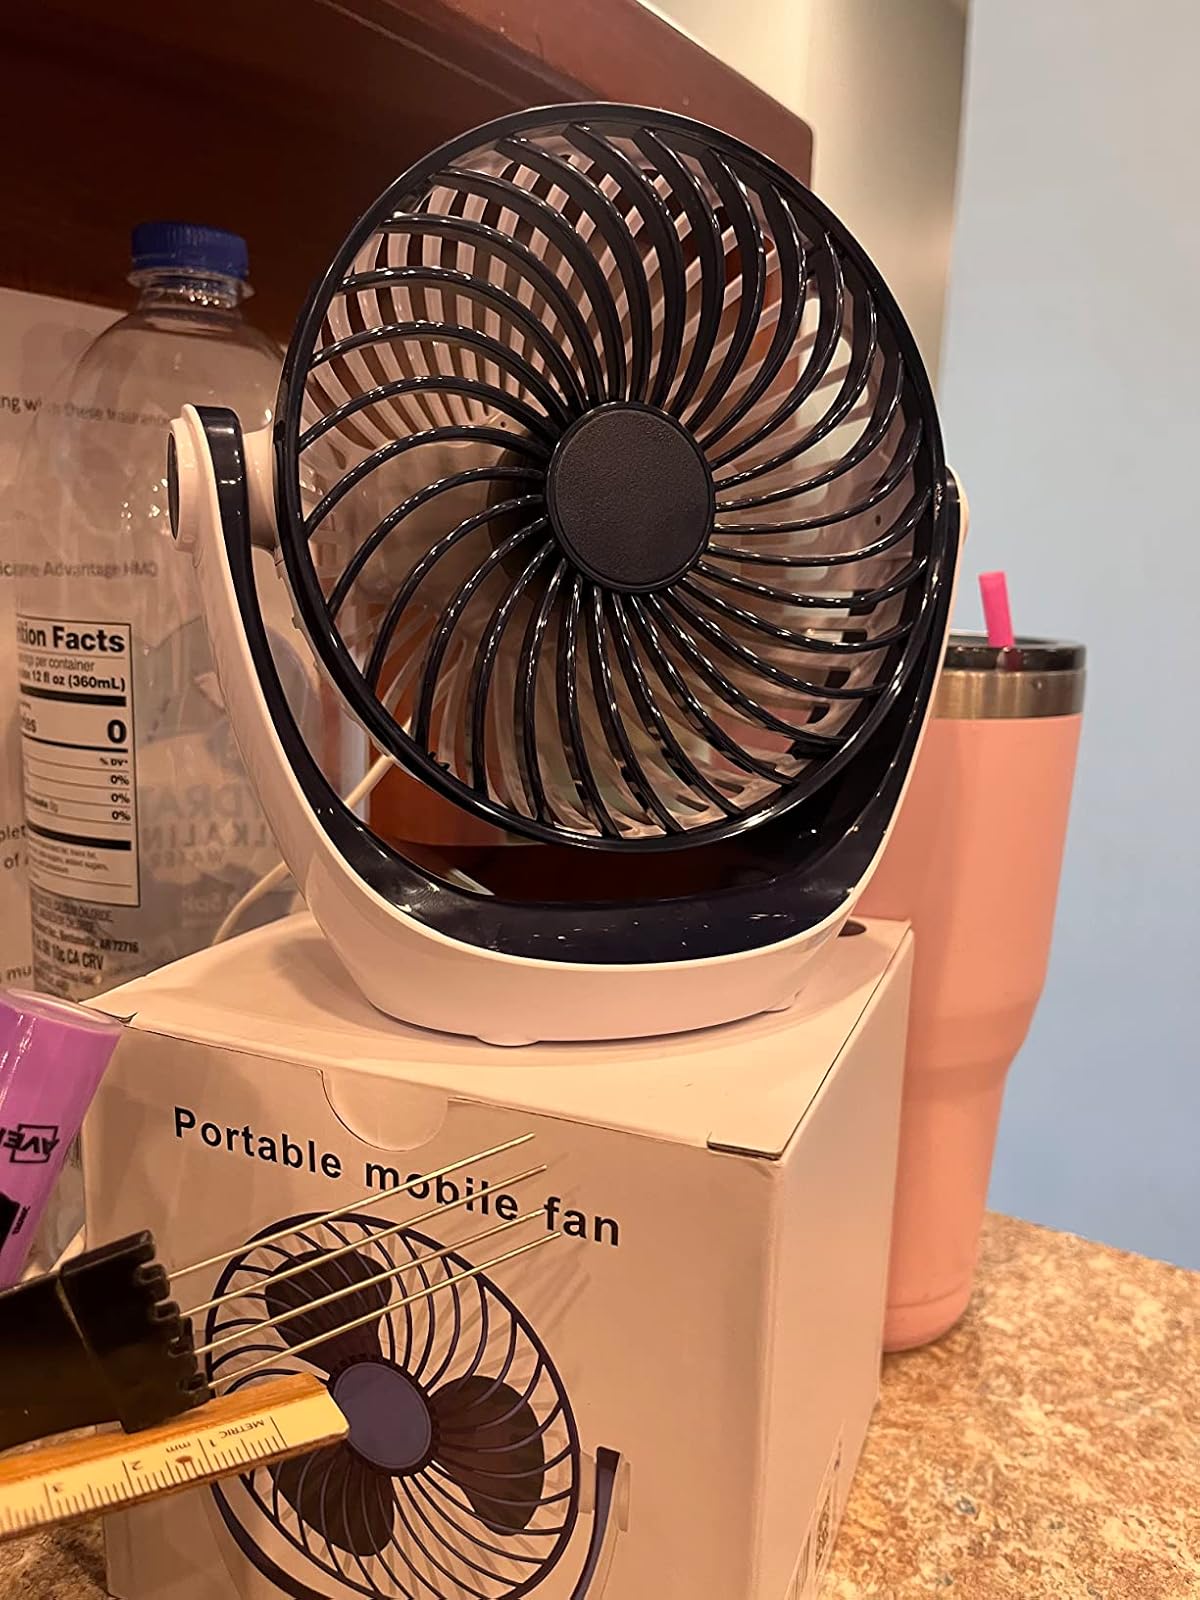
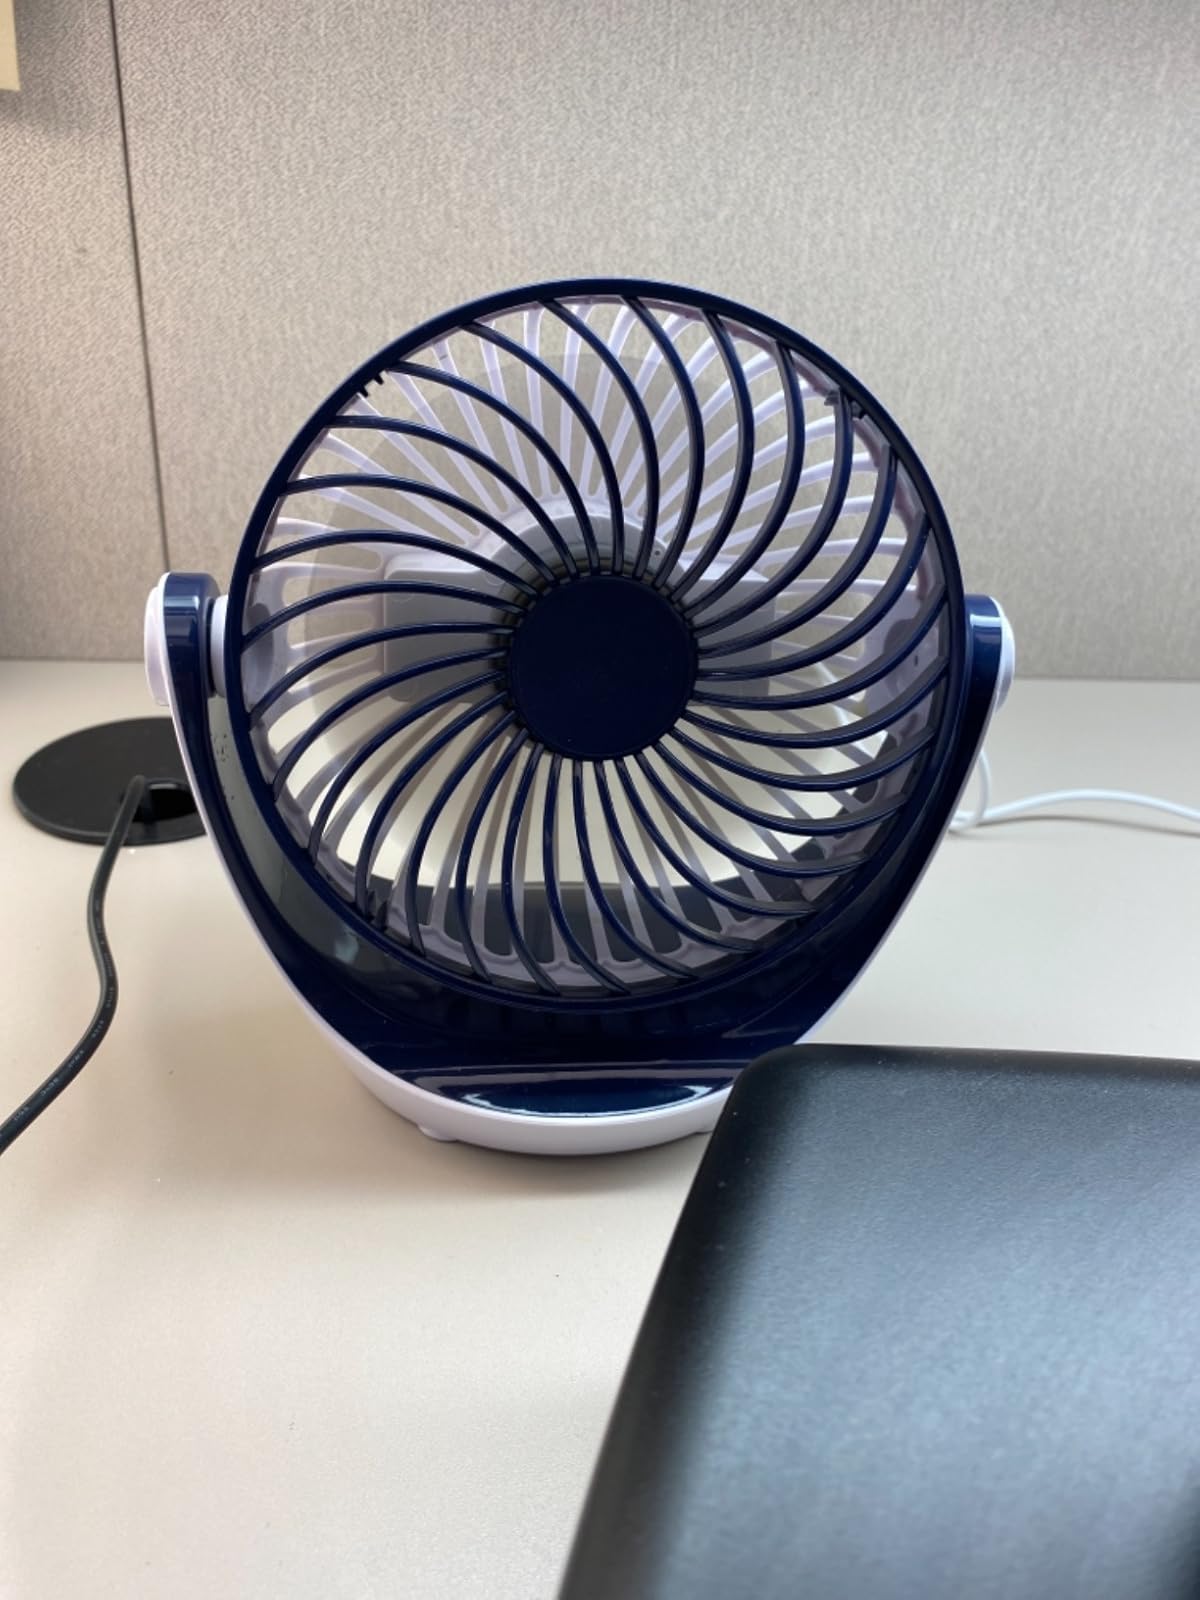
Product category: fan
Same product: yes